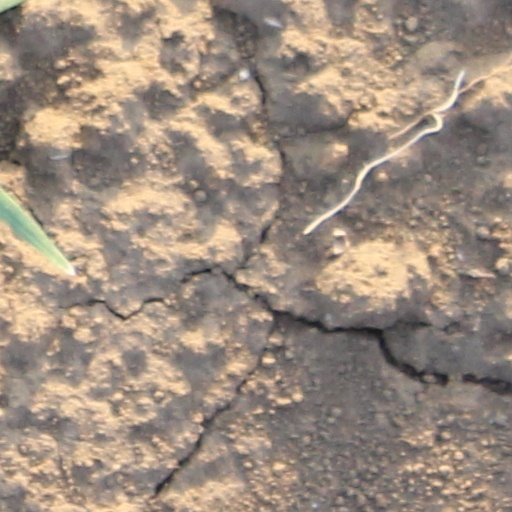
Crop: wheat